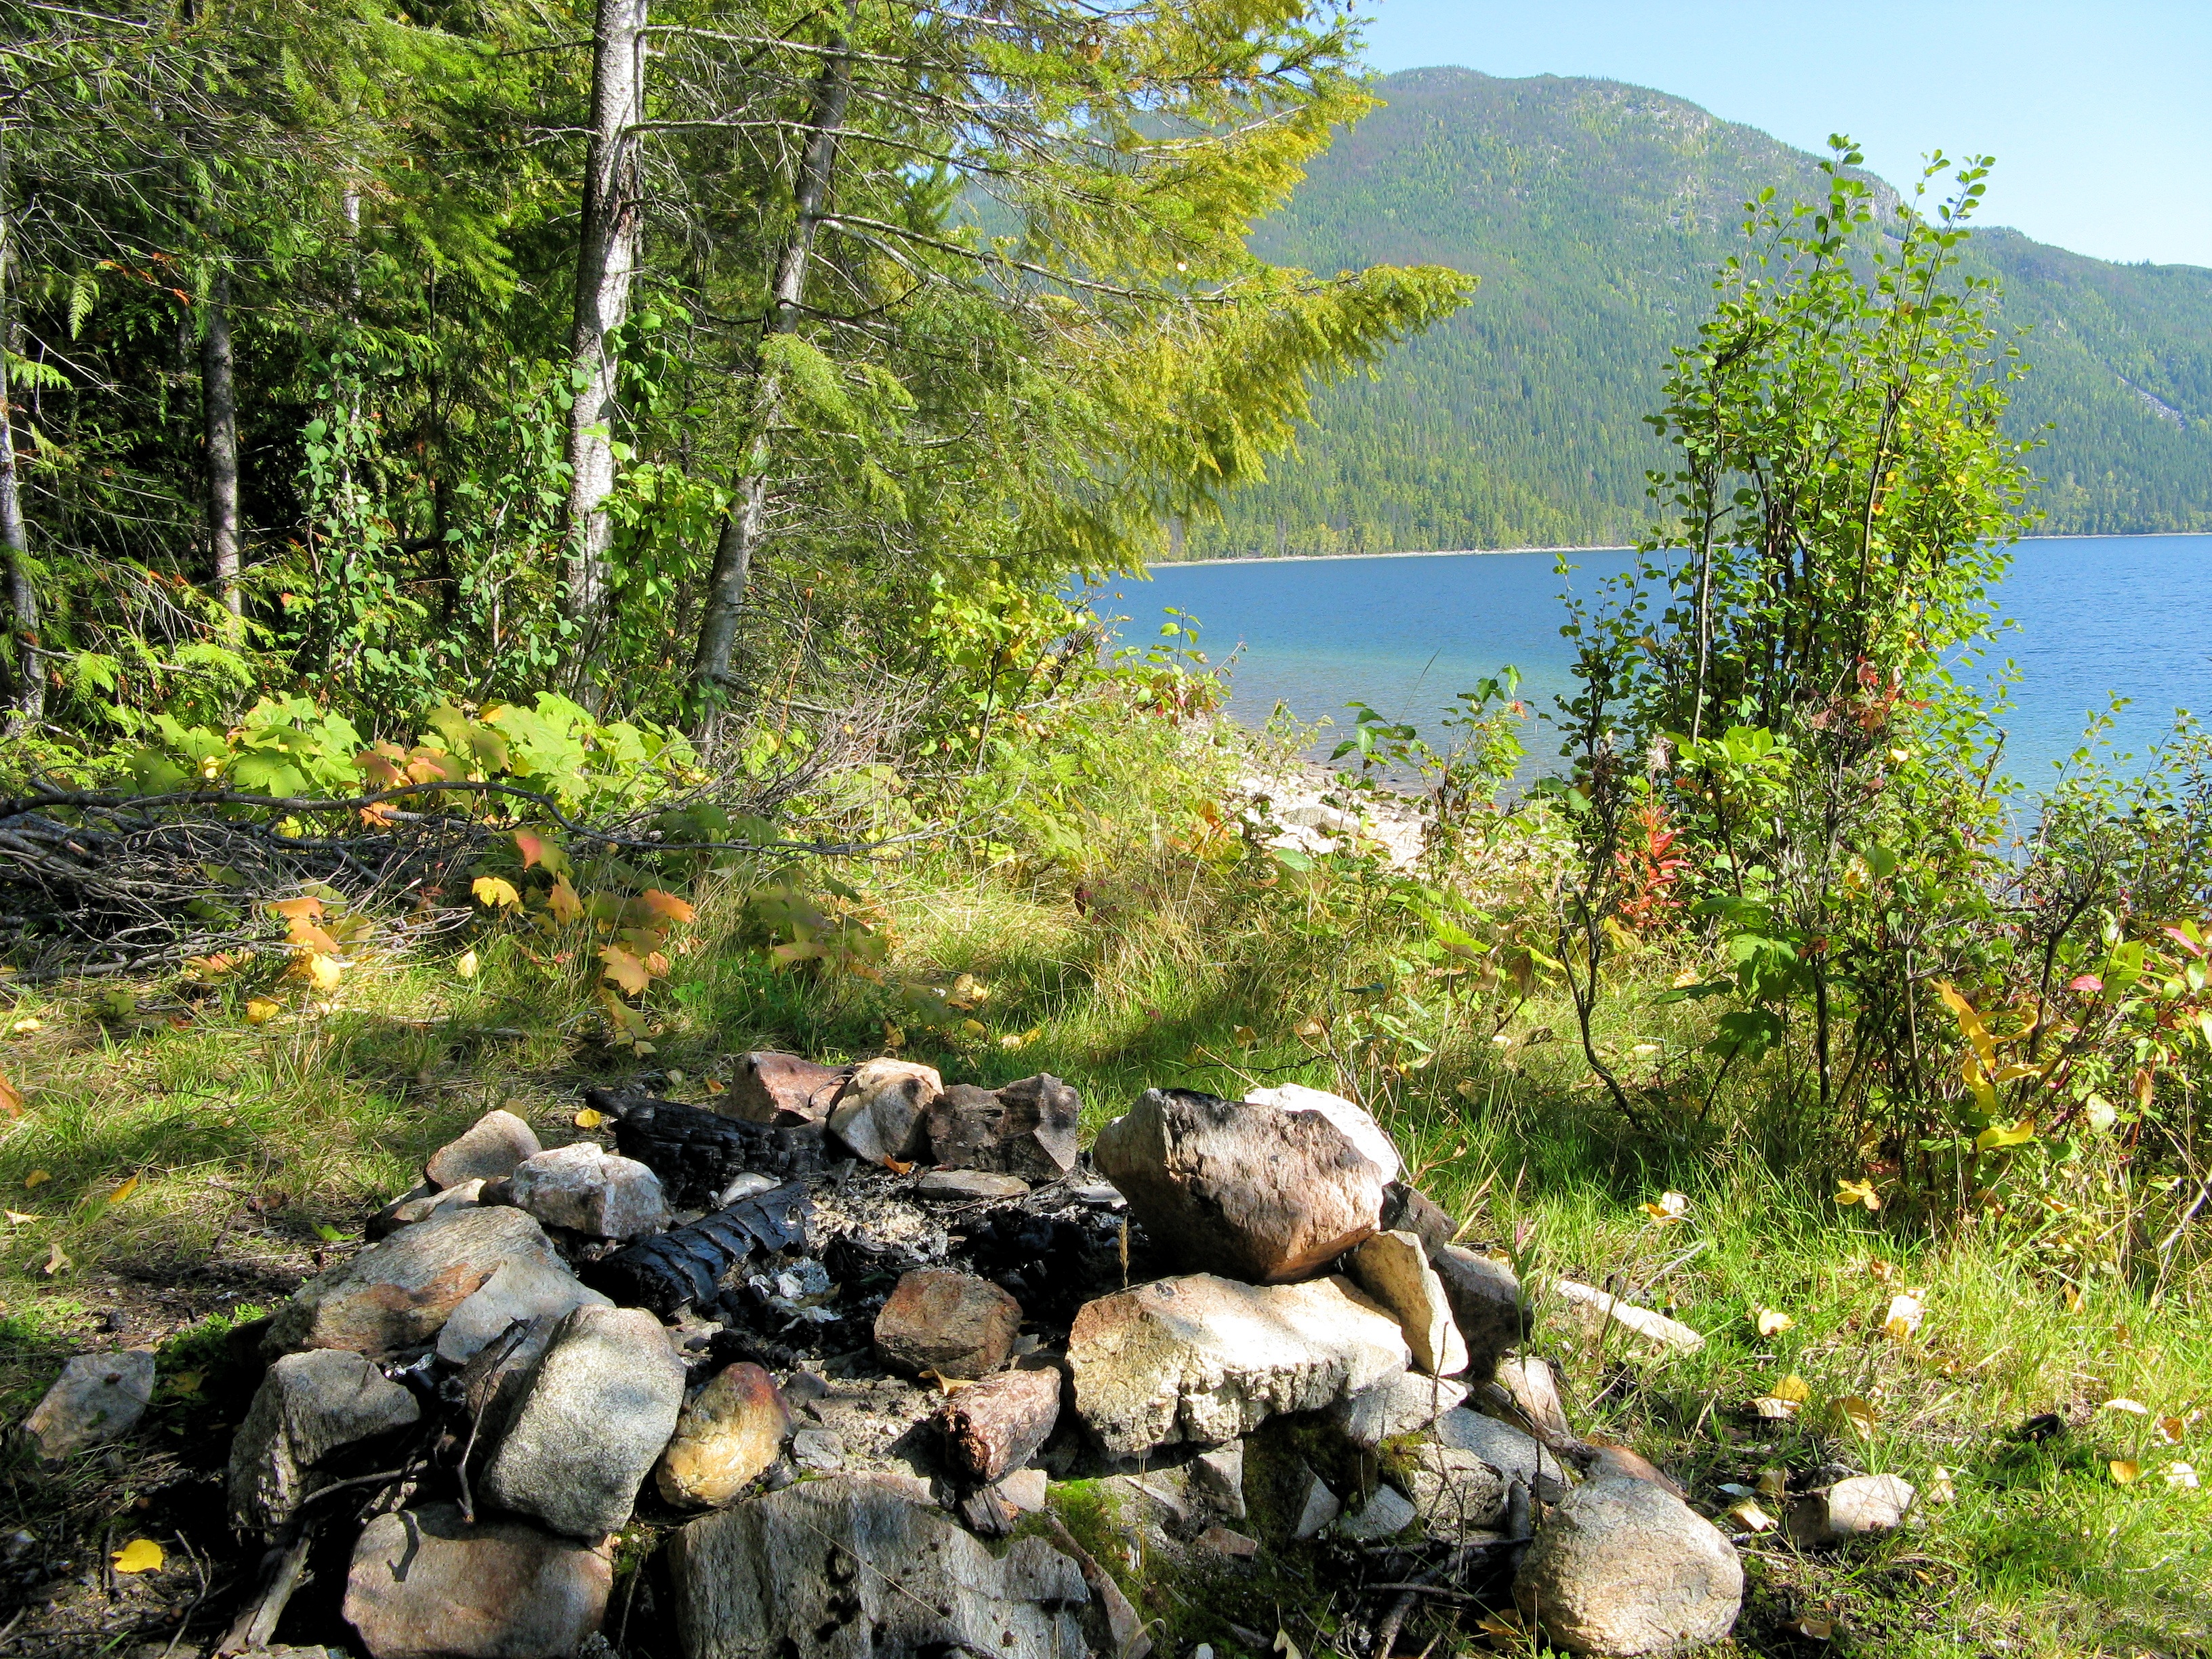
tree, forest, outdoor, rock, wilderness, walking, mountain, trail, lake, adventure, summer, pond, stream, jungle, autumn, fire, firewood, camping, campfire, body of water, expedition, camp, canada, woodland, bc, survival, british columbia